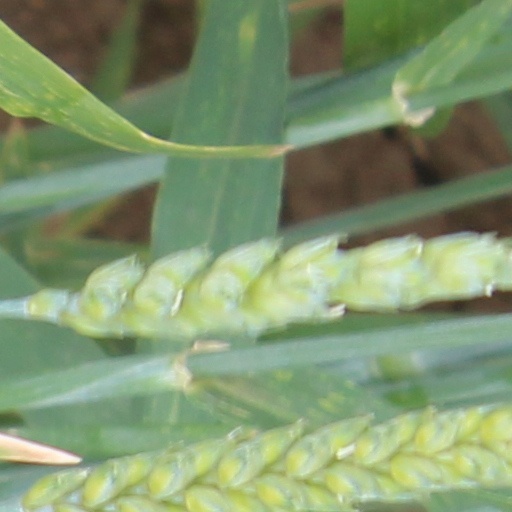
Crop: wheat